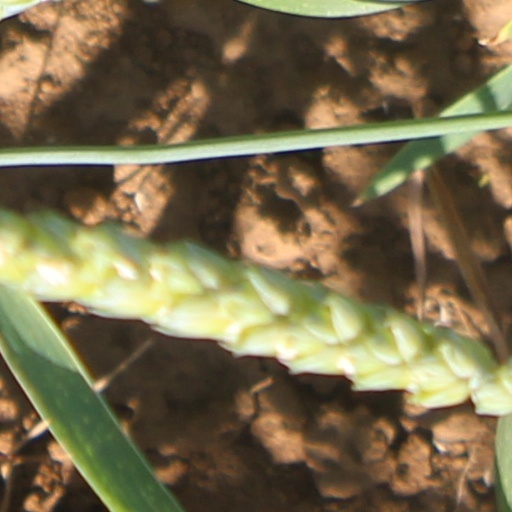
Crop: wheat